Ford Scorpio

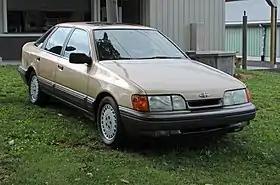
1989 Merkur Scorpio

The Merkur Scorpio was only offered with the Cologne 2.9L V6 engine with some detail differences from the contemporary Fords. Adapted to meet American emissions requirements, the Merkur version of the Scorpio produced when introduced to the North American market in 1988.